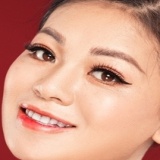
ca sĩ Anh Thơ